Dadra and Nagar Haveli district

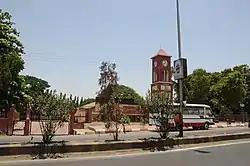

Tree cover has been estimated around 27 km from the six-year data (2002–08), which is around 5.5% of the total geographical area of DNH.